SS Yankee Blade

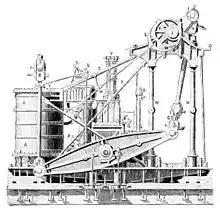
A side-lever engine powered "Yankee Blade".

As soon as the discovery of gold at Sutter's Mill became known in 1848, many people wished to travel to California to mine for gold. At that time, there were three main routes for people from the eastern United States to travel to California. The first route was via overland travel, which was expensive, dangerous, and took a long time. Another route involved sailing approximately around Cape Horn in South America. Though this way was faster and sometimes less expensive, the route was no less dangerous, as the weather in the Southern Ocean was often harsh and unforgiving. In addition to the dangers present on both routes, the journey by land could very often take over six months, and the sea route, though faster, could still take over three months to complete.